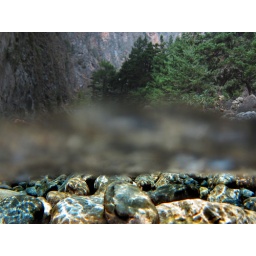
Taken in a mountain stream in the Samaria Gorge, Crete. One of my first water housing shots.